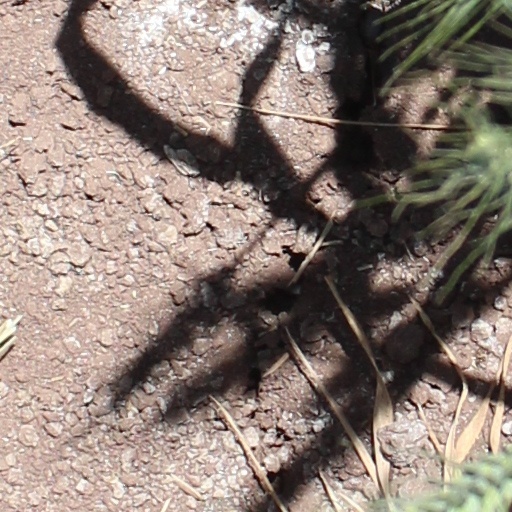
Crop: wheat